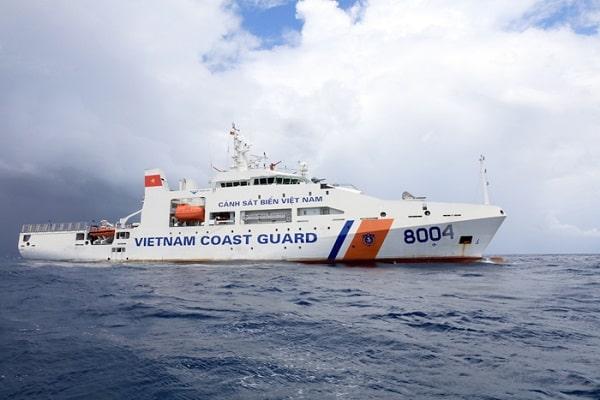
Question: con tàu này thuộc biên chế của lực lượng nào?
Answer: con tàu này thuộc biên chế của cảnh sát biển việt nam